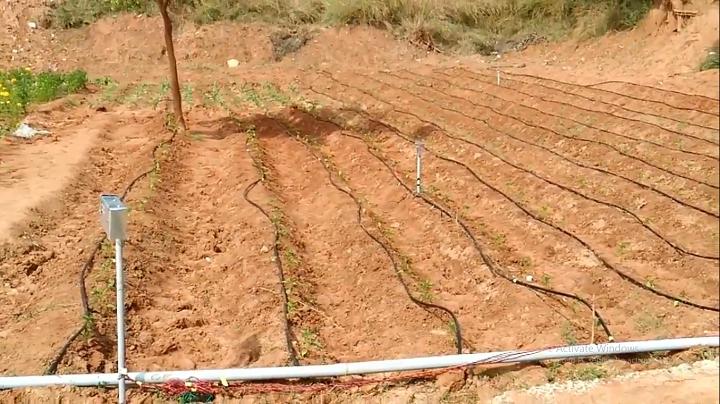
Huu ni shamba lenye udongo wa kahawia ambapo kuna mifumo ya umwagiliaji ya matone iliyowekwa. Mabomba meusi yamepangwa kwa safu yakionyesha maandilizi ya kilimo au mradi wa umwagiliaji.